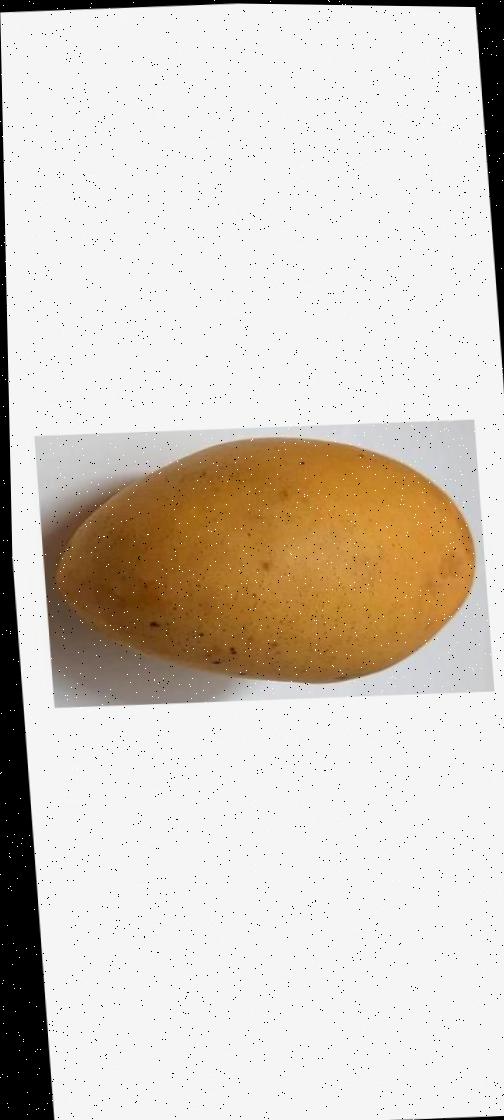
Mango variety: Katimon